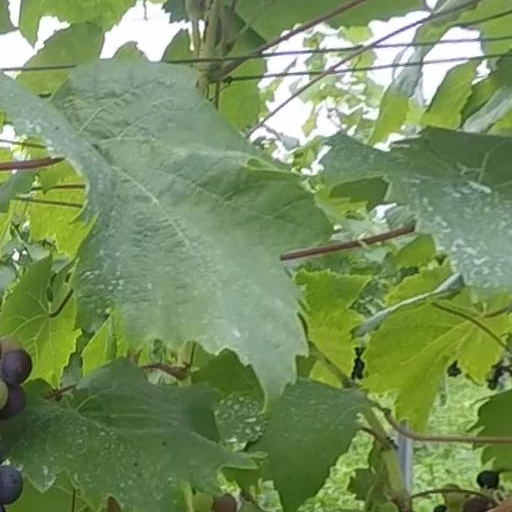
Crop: grape